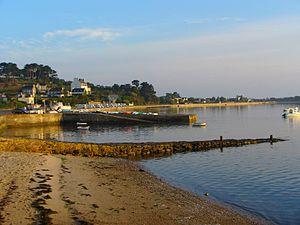
Port de Pempoul à Saint-Pol de Léon (Finistère, France).
Saint-Pol-de-Léon [sɛ̃ pɔl də leɔ̃] est une commune française du département du Finistère, en région Bretagne.